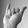
ASL letter: Y